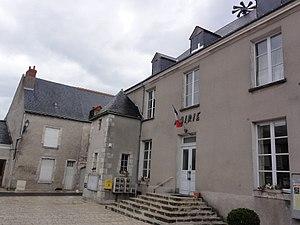
Saint-Dyé-sur-Loire (Loir-et-Cher) Mairie